Mehmed Emin Âli Pasha

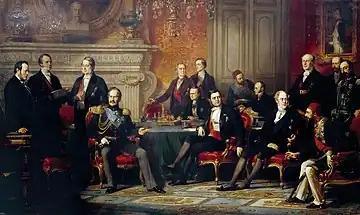
"The Congress of Paris" by Edouard Dubufe. Mehmed Emin Âli Pasha (on the far right) at the Congress of Paris (1856)

In 1846 Mehmed Emin Âli Pasha was made Minister of Foreign Affairs under Mustafa Pasha which is no surprise given his well honed skill in diplomacy. Sultan Abdülaziz, who often clashed with Âli Pasha over the powers of the Grand Vizier, admitted that he could not replace such a man so recognized in Europe. It was during his role as ambassador that Âli Pasha promoted friendship with England and France as well as incorporating western practices into the Ottoman Empire. For example, based on his experience of the education system of France, Âli Pasha laid the foundation of the prestigious Galatasaray High School in its modern form, where children of minority religions would be taught amongst Muslim students. This was done so that people of other religions would cease to see the Turks as enemies. Âli Pasha's responsibilities and recognition increased further when he was chosen as lead delegate for the peace talks, while being appointed Grand Vizier again in the 1855 Congress of Vienna, following the Crimean war. It was there that he formatted a peace settlement that included the Ottoman Empire into the Concert of Europe, a balance of power among European nations, and that the other powers of the Concert of Europe would respect the territories of the Ottoman Empire and its independence. Subsequently, it was altered somewhat and incorporated into Article seven of the 1856 treaty of Paris.